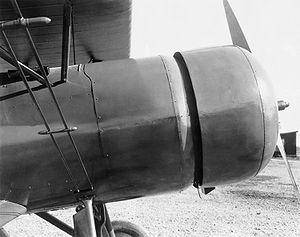
Un carénage NACA est un anneau de refroidissement installé autour des cylindres d'un moteur en étoile d'un avion, permettant de réduire sa traînée et d'améliorer son refroidissement. Ce système fut mis au point par le National Advisory Committee for Aeronautics, ou NACA, en 1927 et fut une avancée majeure pour l'aéronautique, son coût de développement ayant été très largement rentabilisé par les économies en carburant qu'il permettait d'obtenir sur les avions ainsi équipés.